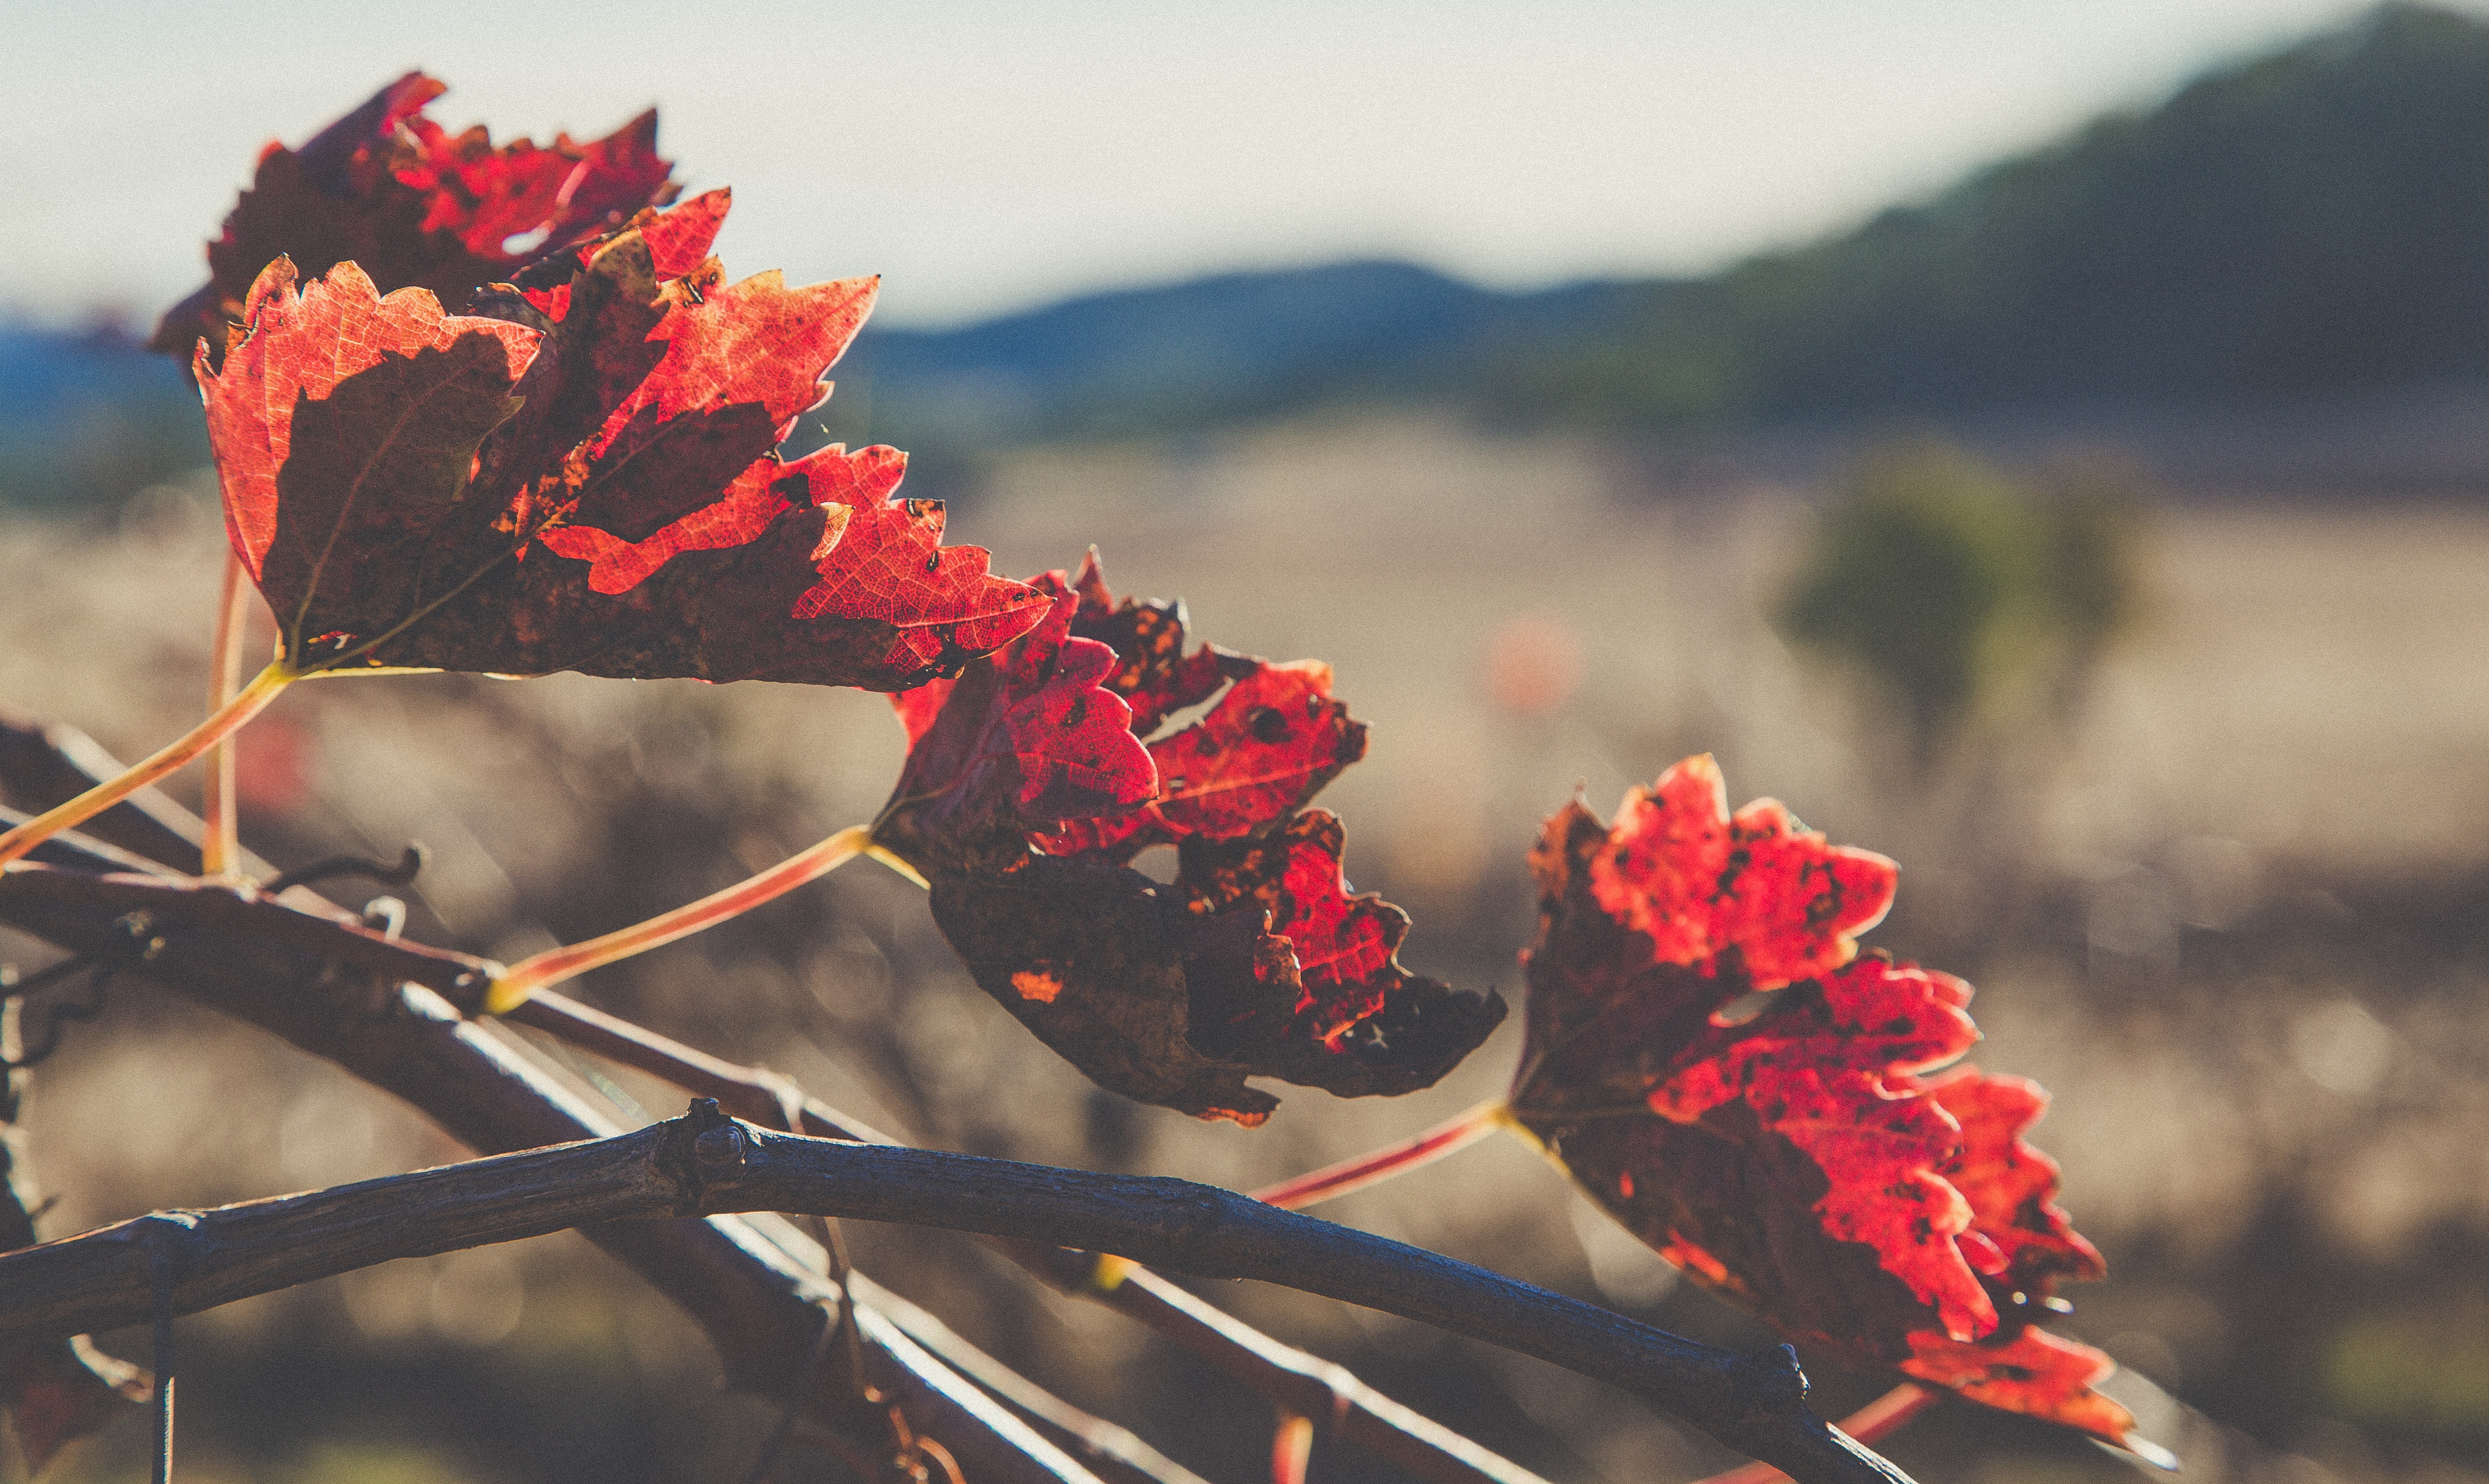
tree, nature, branch, blossom, plant, leaf, flower, spring, red, color, autumn, flora, season, close up, shrub, macro photography, flowering plant, land plant